Dodge Polara

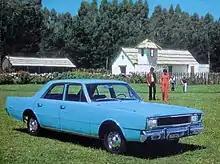
A Dodge Polara designed and made in Argentina

In Argentina, the name Polara was used to refer to a series of vehicles developed on the basis of the North American 1967-1969 Dodge Dart. These cars were manufactured between 1968 and 1980 by the subsidiary Chrysler Fevre Argentina in sedan and coupe versions.